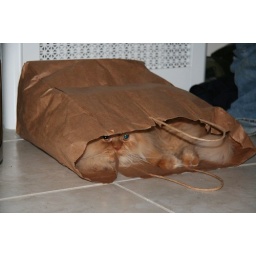
cat in bag